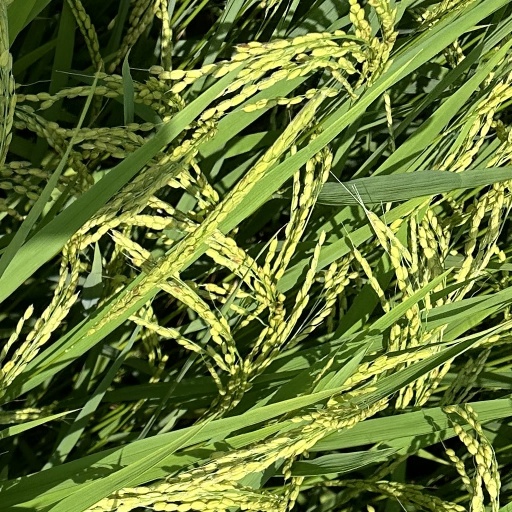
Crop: rice